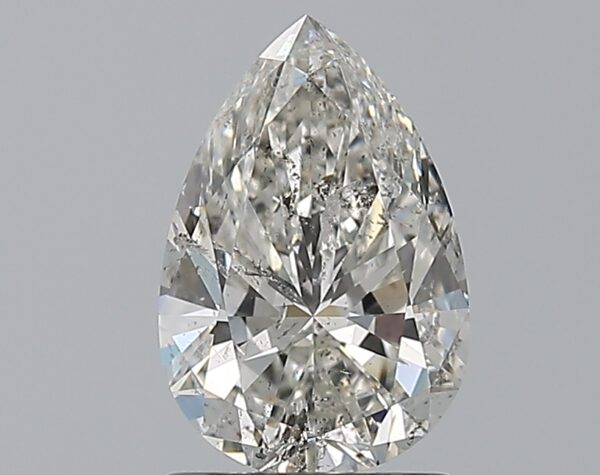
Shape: pear
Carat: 1.5
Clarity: SI2
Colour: G
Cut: VG
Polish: EX
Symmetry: EX
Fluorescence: N
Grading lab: IGI
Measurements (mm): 9.55 x 6.4 x 4.01